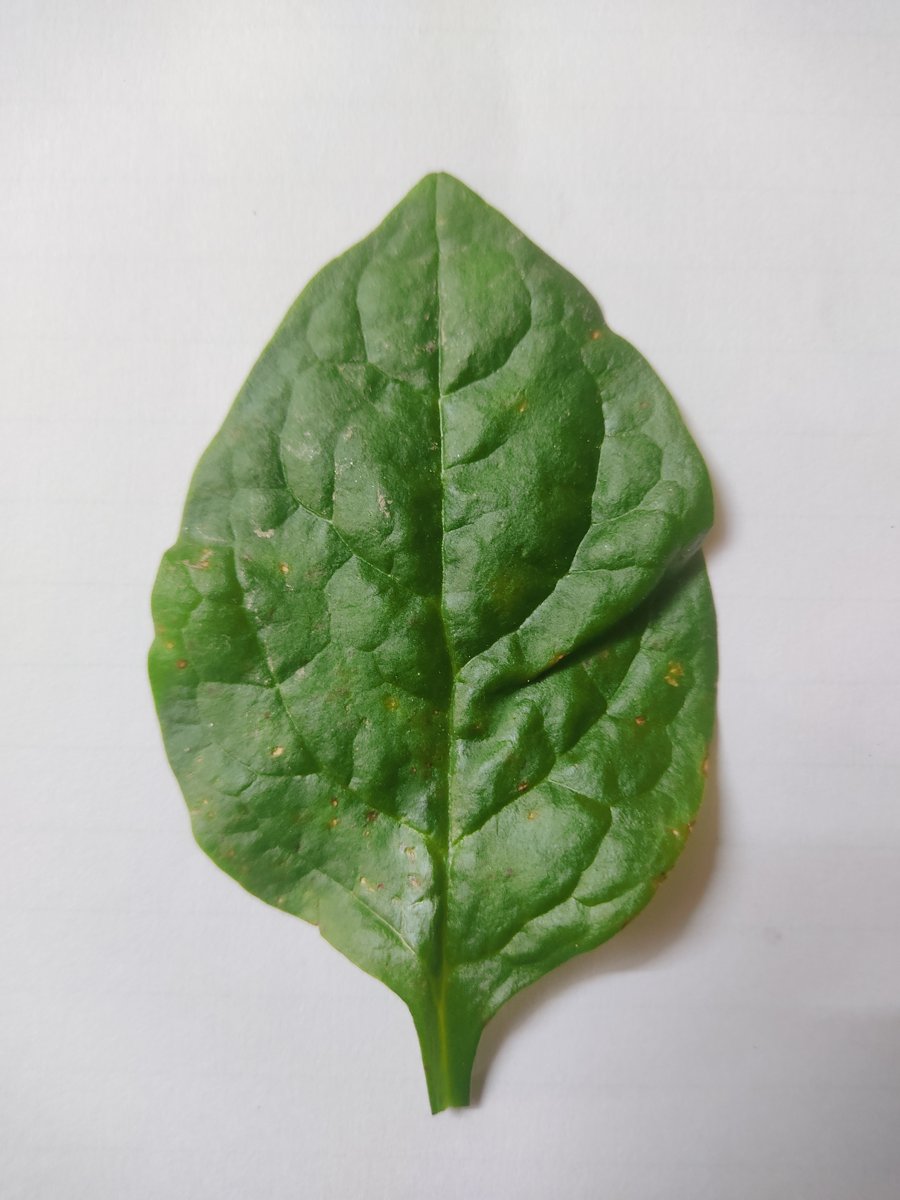
Label: Healthy-Leaf